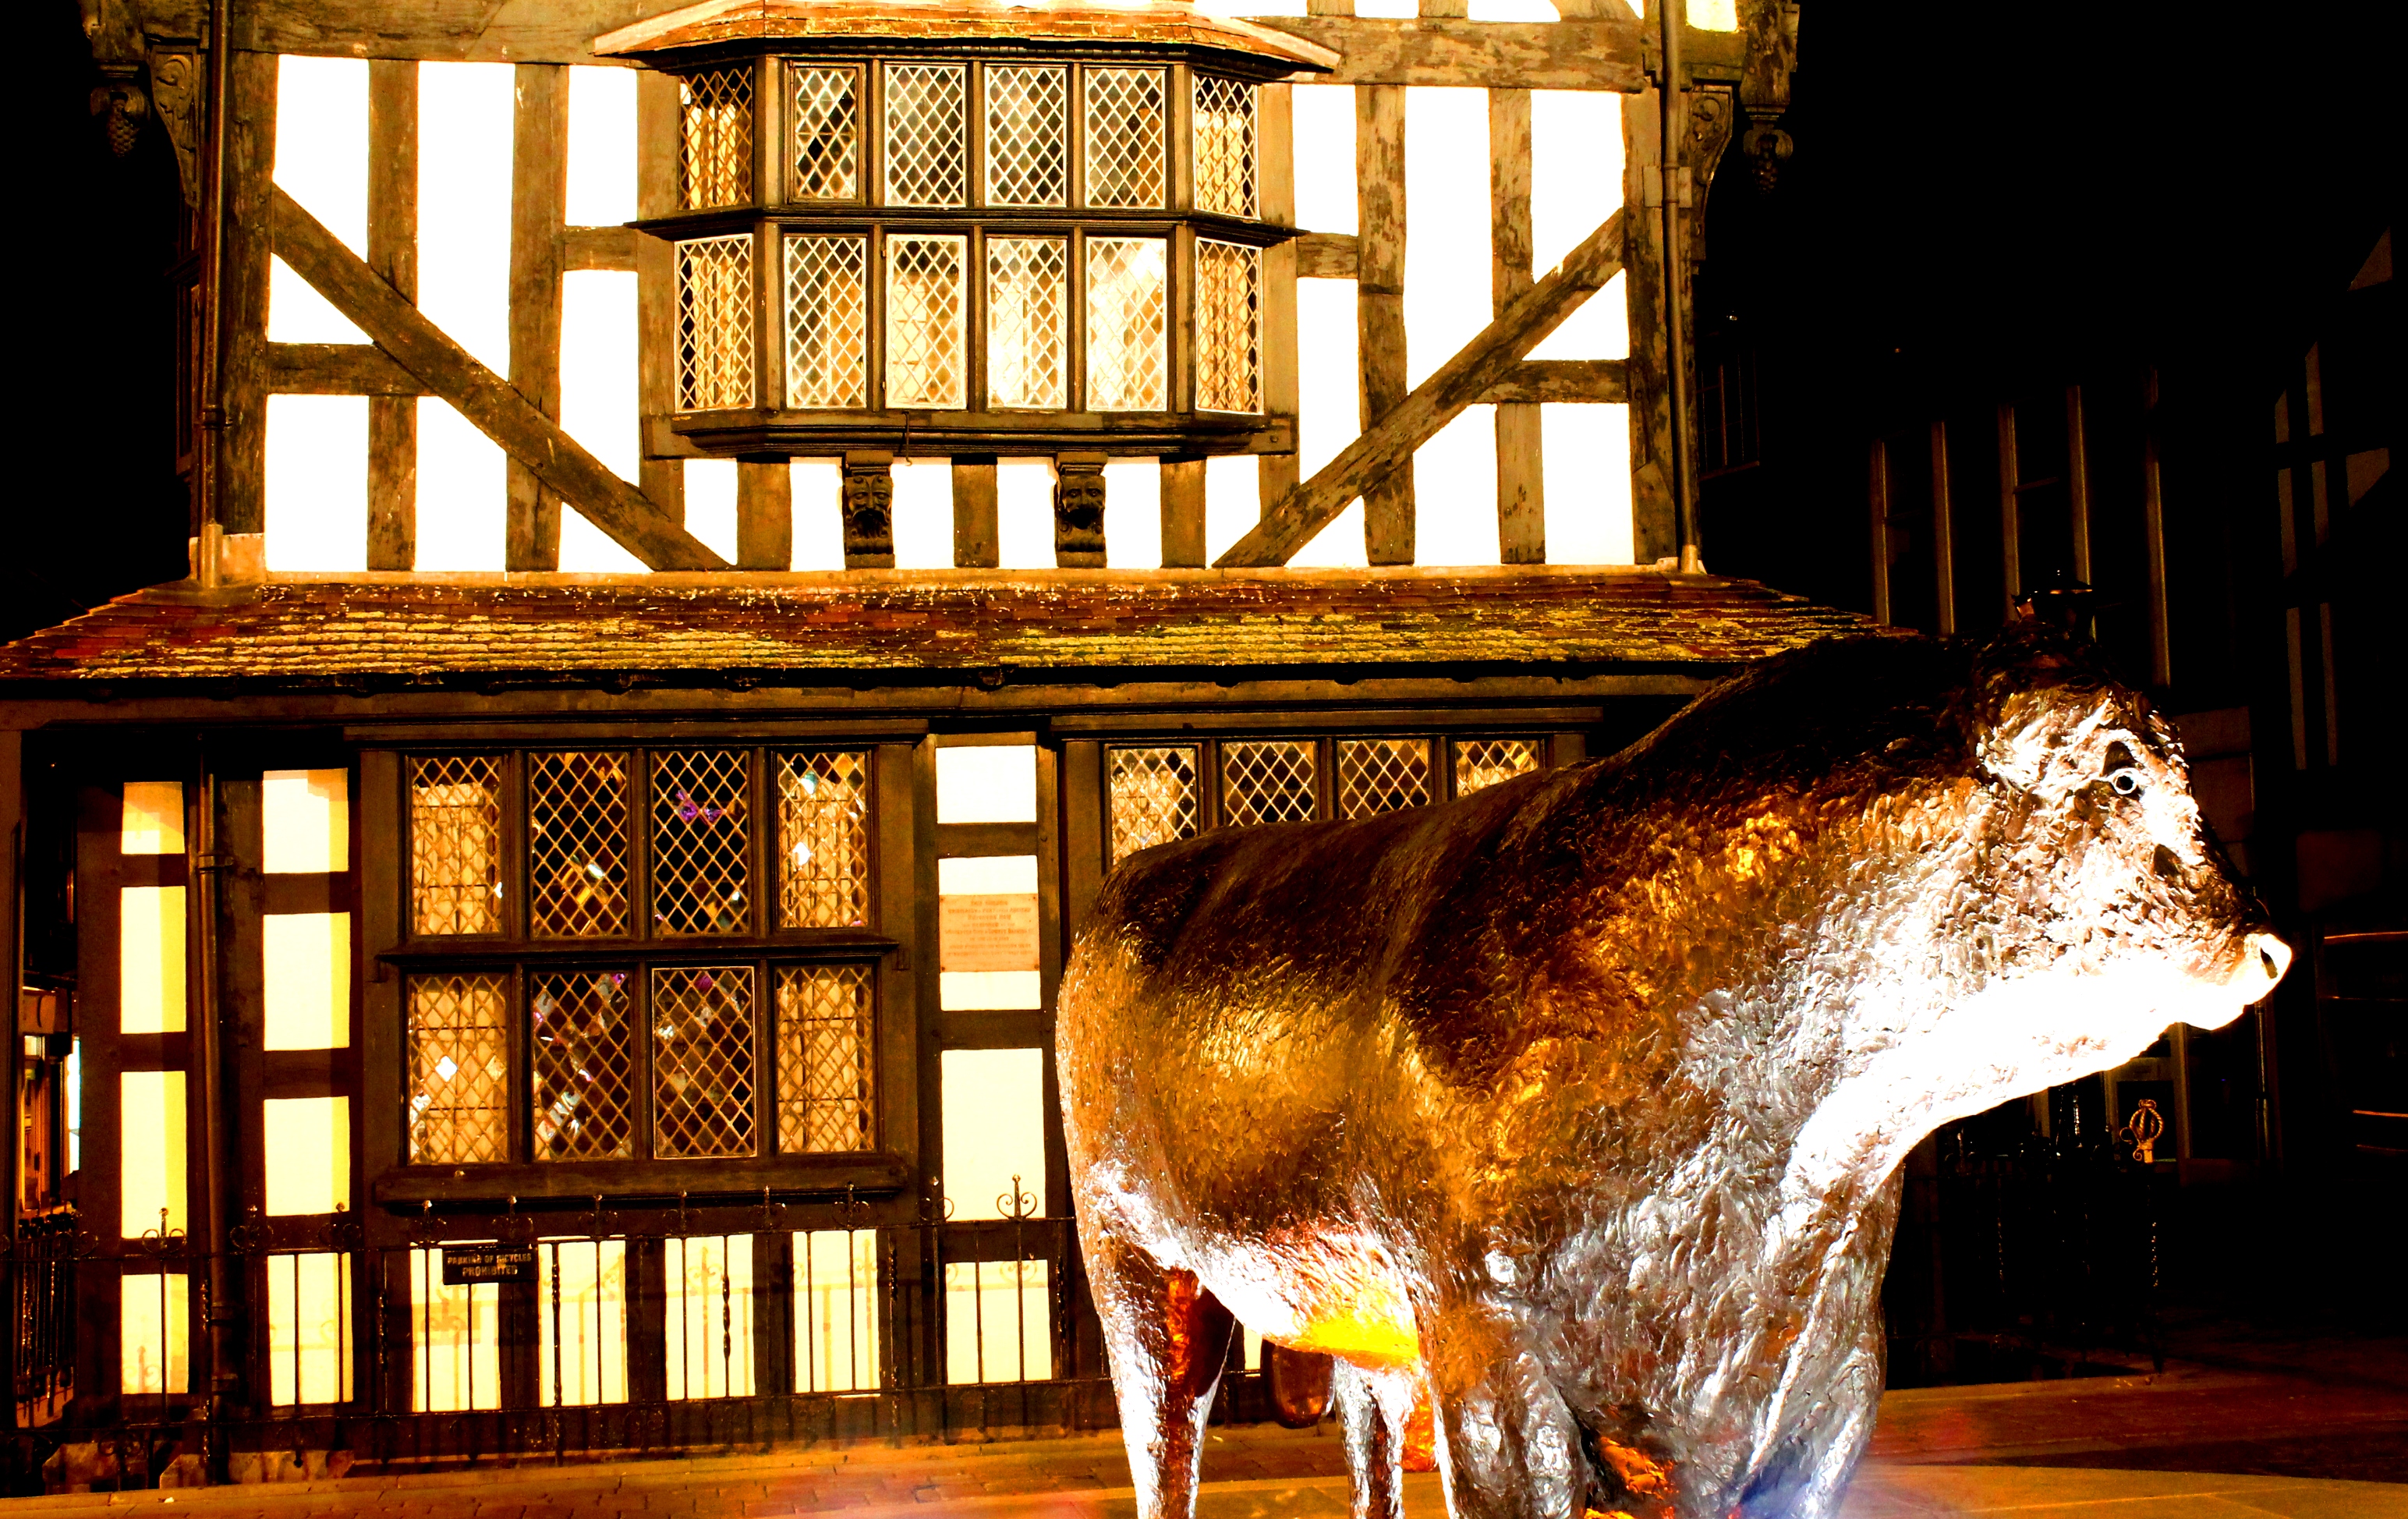
light, white, night, house, restaurant, canon, black, uk, bull, sculpture, art, exposure, bronze, herefordshire, hereford, tourist attraction, dailyshoot, casting, anawesomeshot, dazzlingshot, vividandstriking, 16c